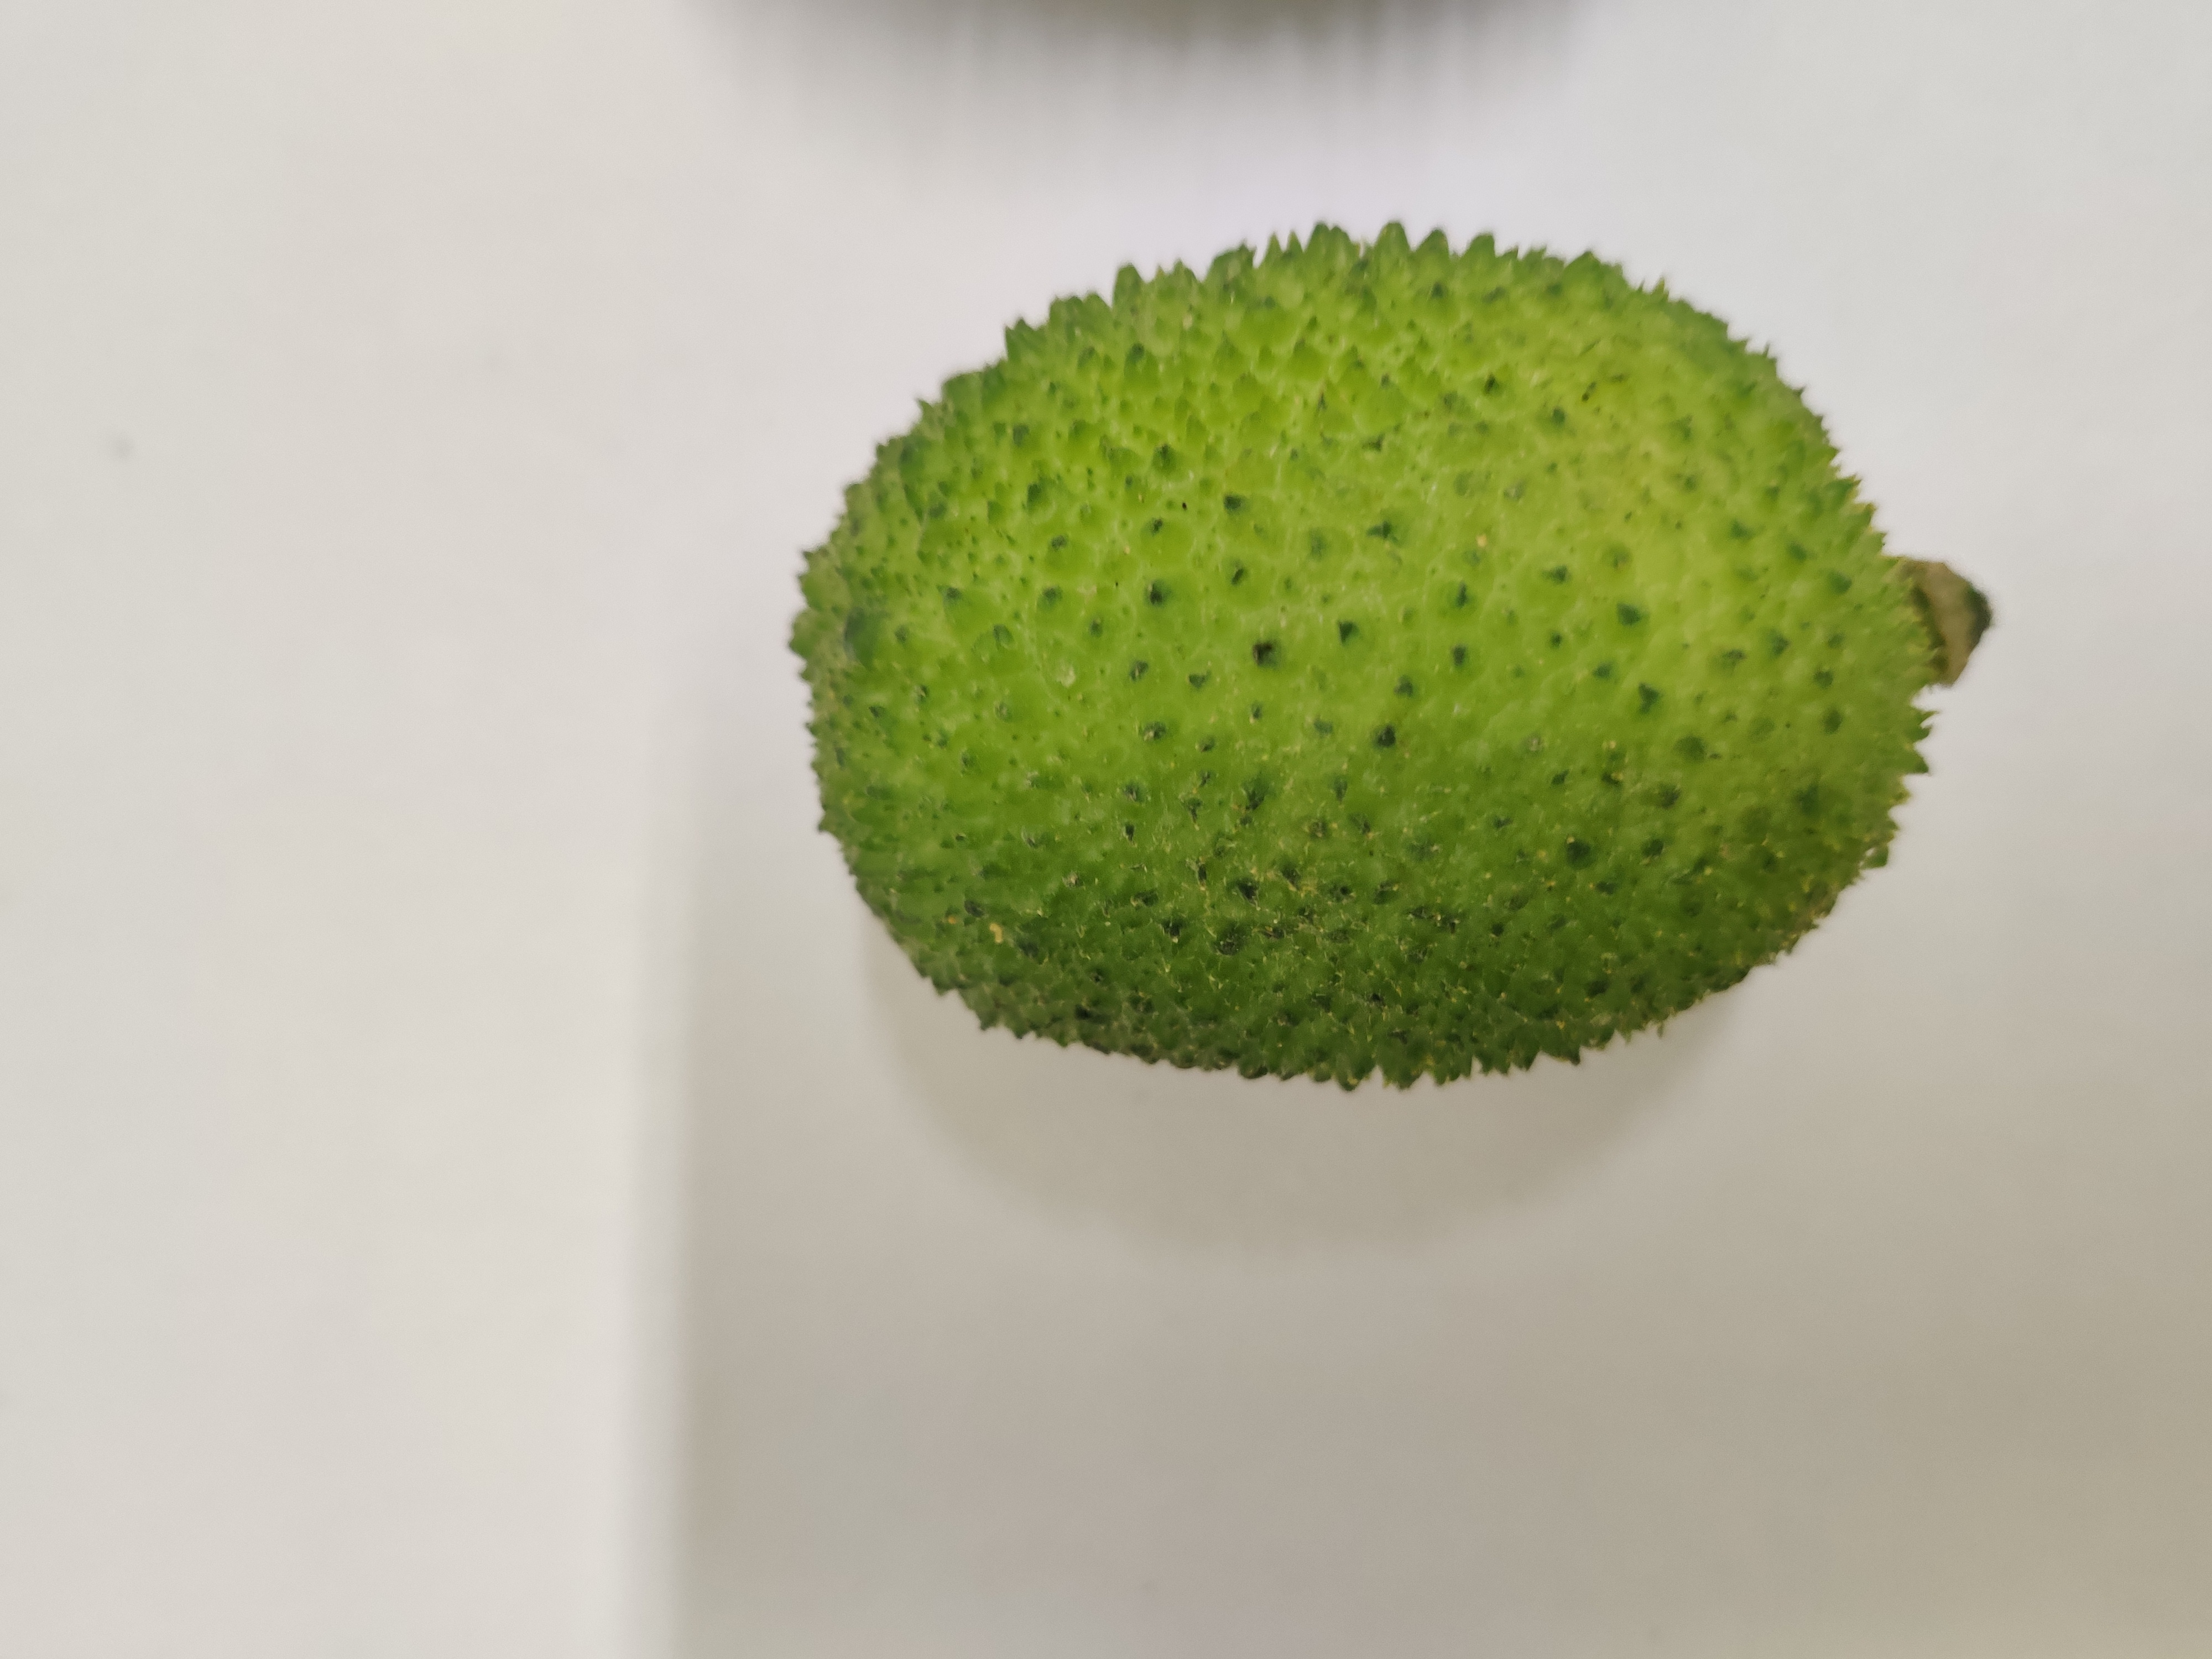
Crop: Spiny Gourd
Condition: Fresh